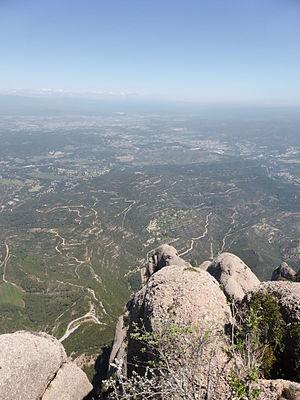
Vue du Mont Sant Jeroni